Mamelukes of the Imperial Guard

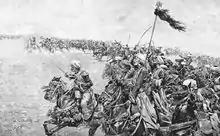
Mamelukes charge the Russian cavalry of Grand Duke Konstantin along with the mounted chasseurs during the Battle of Austerlitz. Painting by Felician Myrbach, 1906.

At the Battle of Austerlitz, the Mamelukes were in the reserve, under Rapp, with the rest of the Imperial Guard cavalry, when the Russian cavalry charged onto the Pratzen Heights and dispersed two French regiments of the Vandamme division. After an unsuccessful counterattack by two squadrons of mounted chasseurs supported by three squadrons of mounted grenadiers, Napoleon ordered Rapp to charge at the head of the last two squadrons of chasseurs and the Mamelukes in order to restore the situation. The Mamelukes threw themselves into the mêlée, but the impact of their charge was mitigated by the mass of men and horses. Lieutenant Renno rushed at a Russian square and opened a breach, which was quickly exploited by the Mamelukes, who broke through the formation and took 120 prisoners. Encouraged by this success, Rapp's cavalrymen seized a battery before contributing to the rout of the Russian Imperial Guard cavalry. Following this victorious engagement, two Mamelukes each came to throw an enemy standard at Napoleon's feet. The company's losses amounted to one dead and five wounded.